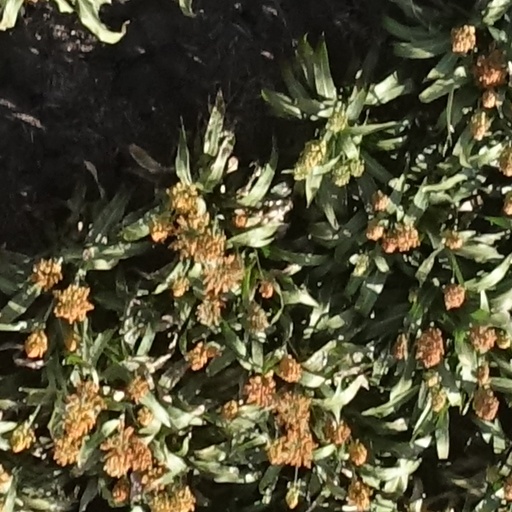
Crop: sorghum